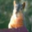
Label: squirrel